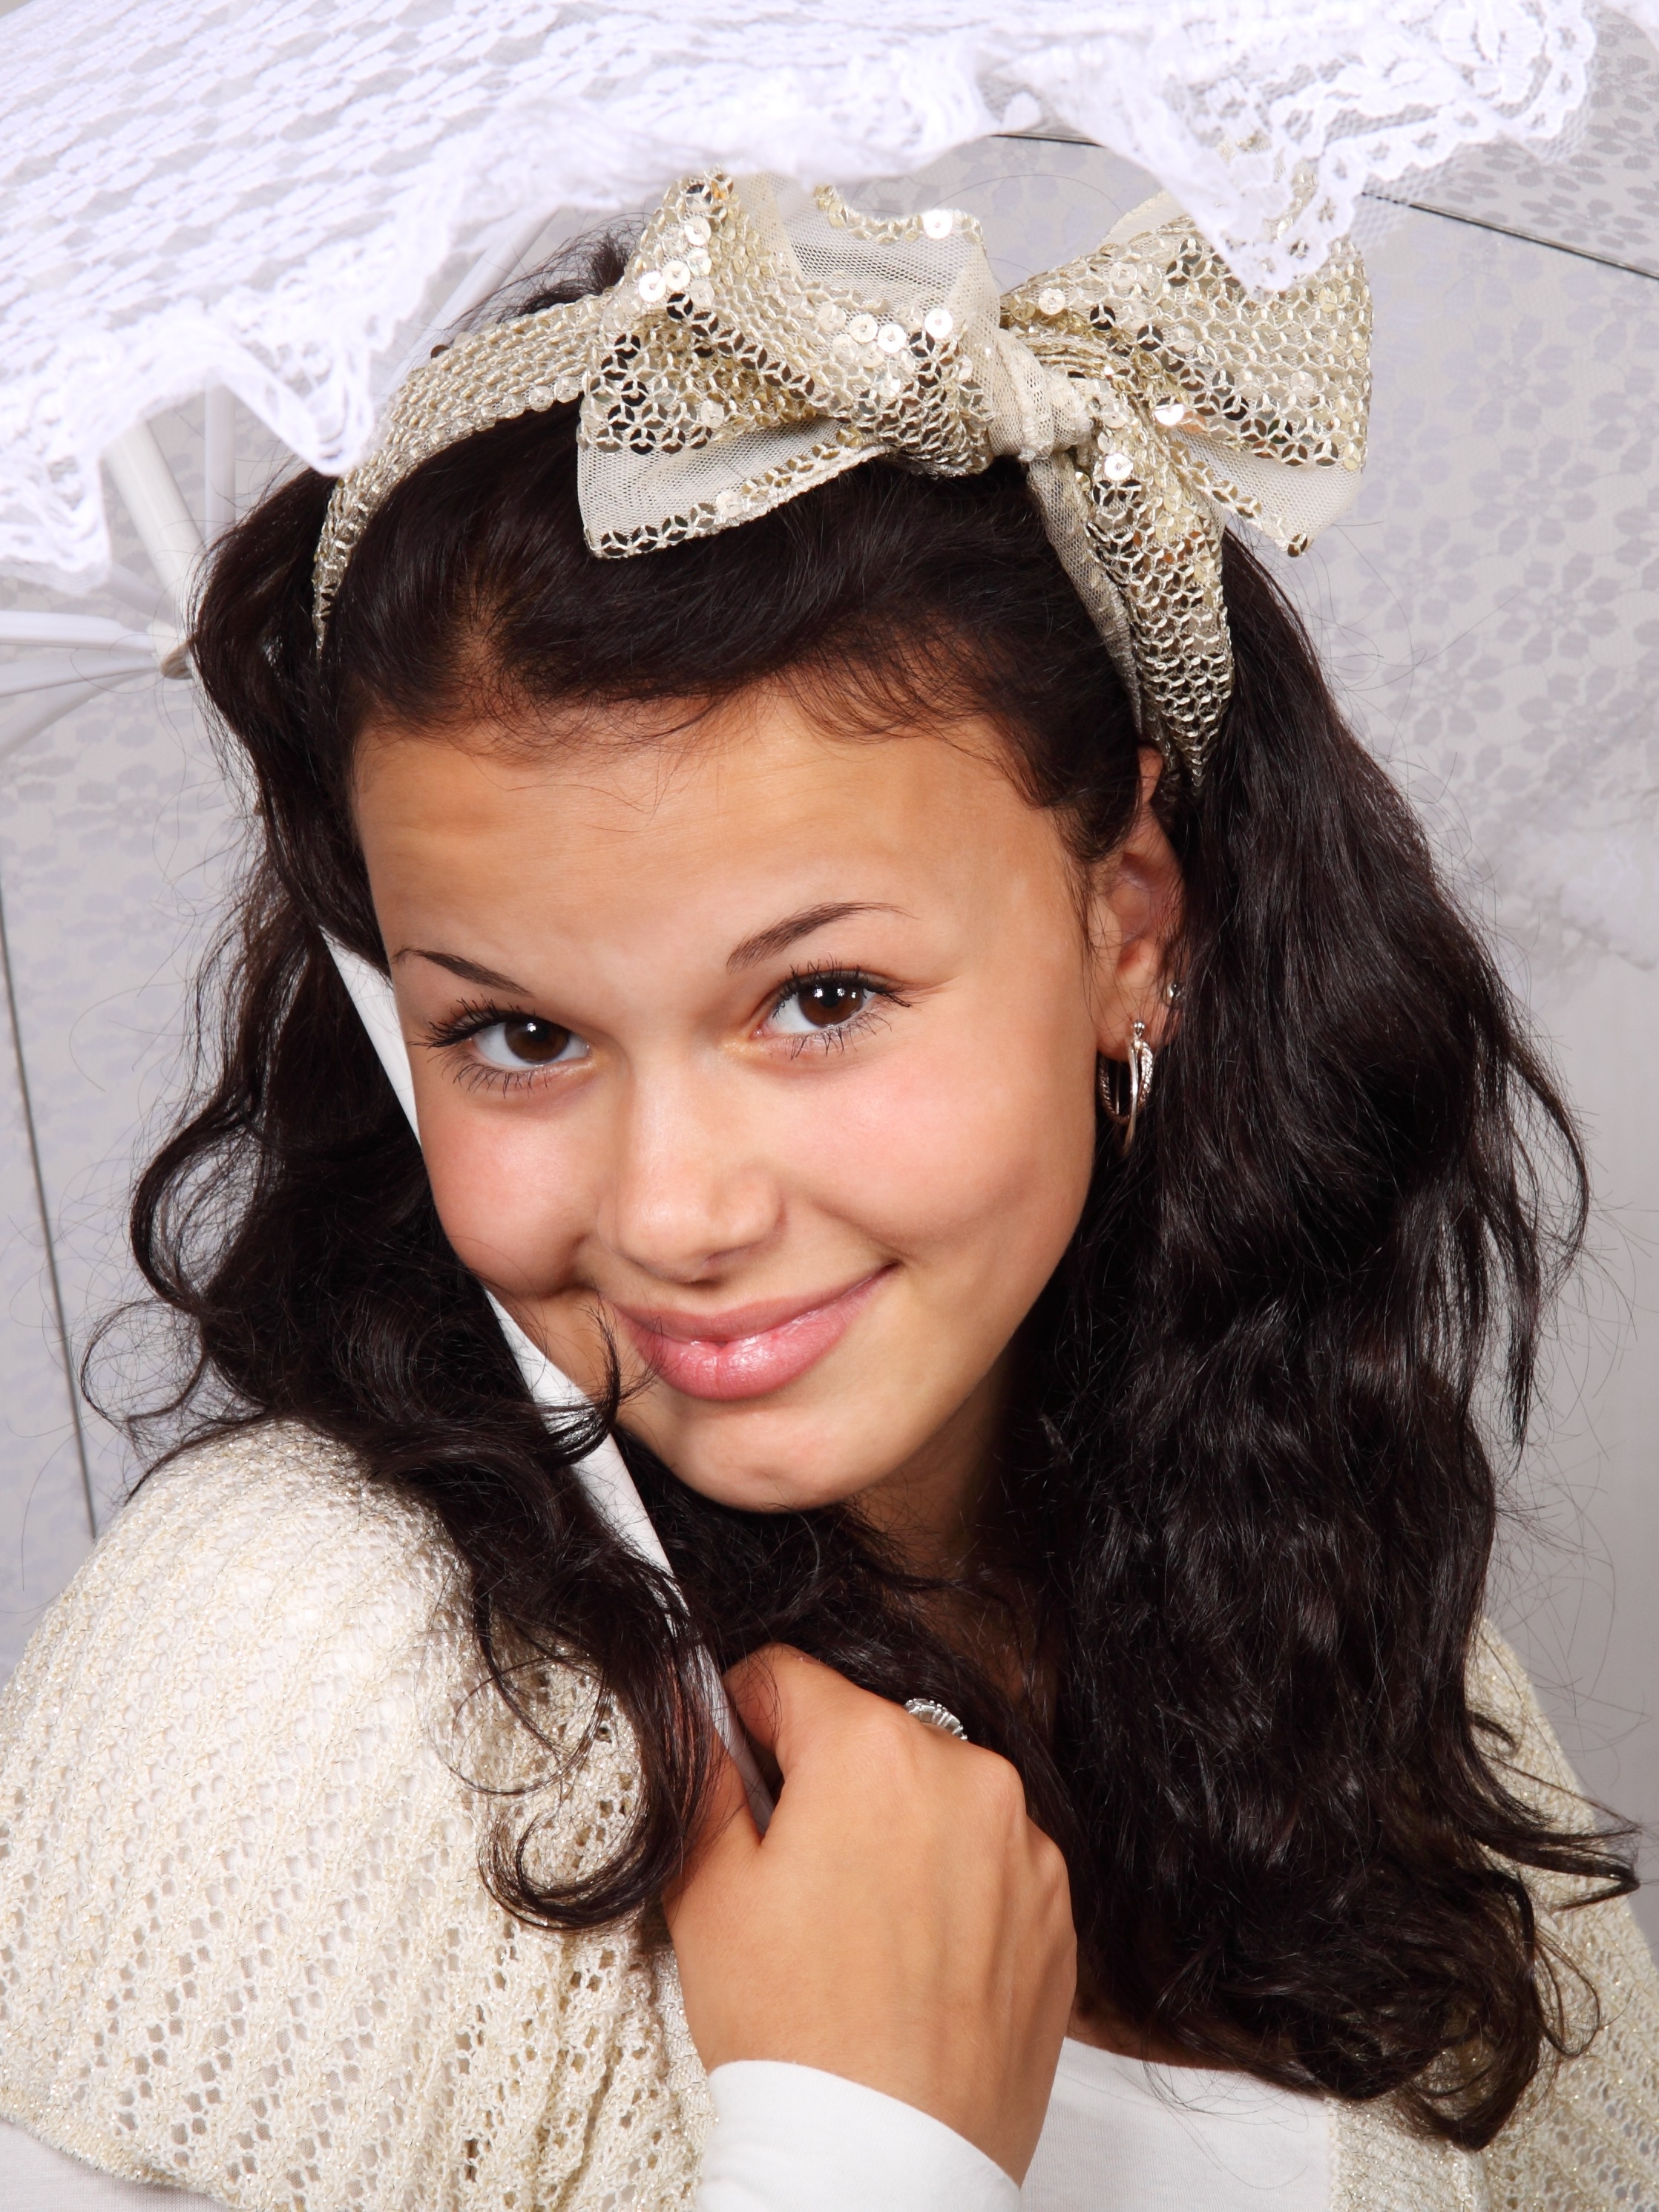
people, girl, woman, white, cute, female, portrait, young, umbrella, hat, fashion, clothing, lady, headgear, hairstyle, close up, face, eyes, head, look, beauty, beautiful, pretty, shy, photo shoot, fashion accessory, headpiece, hair accessory